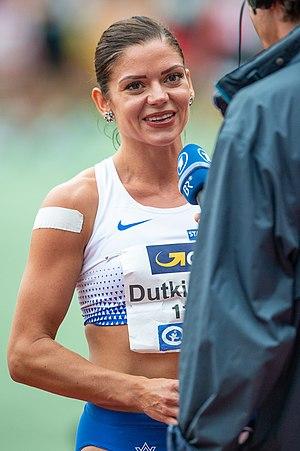
Pamela Dutkiewicz est une athlète allemande, spécialiste du 100 mètres haies.